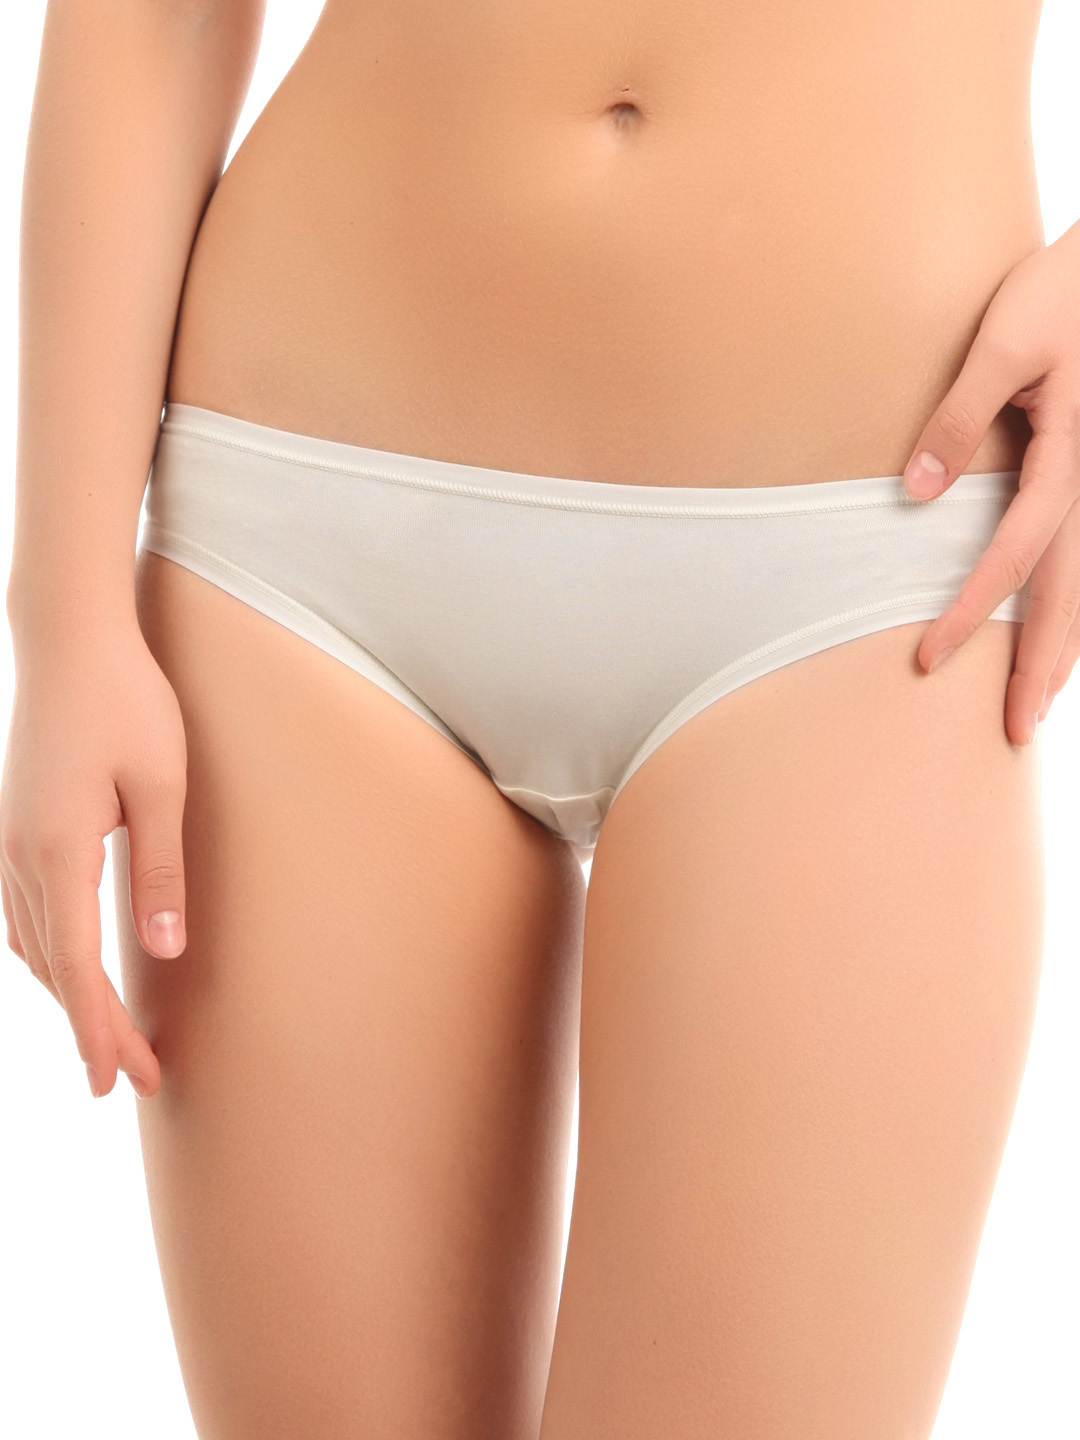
Amante Women Pack of 3 Assorted Briefs PFPR14
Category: Apparel / Innerwear / Briefs
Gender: Women
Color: Multi
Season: Winter 2015
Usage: Casual